Children's House, Rijeka

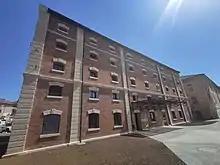
The Children’s House, after the renovation of a brick wall building in q-Art Benčić

The Children's House is a renovated building in the new so-called q-Art, art quarter of the city of Rijeka, intended for public children's cultural and artistic events. The Children's House is programmatically embodied by the following city institutions: the Rijeka City Library, the Rijeka City Puppet Theatre, Art Kino Croatia and the Museum of Modern and Contemporary Art. It was created by repurposing the drying and tobacco storage facilities of the former "industrial complex "Rikard Benčić"", and opened in early 2021.